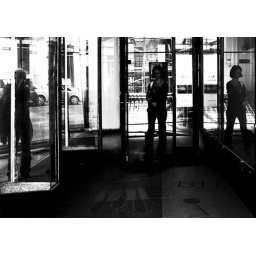
reflections in the glass of a window